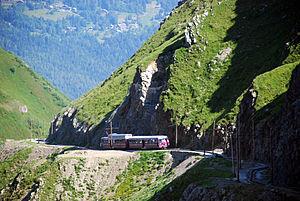
Automotrice du TMB entre le Mont-Lachat et le Nid d'Aigle.
Le tramway du Mont-Blanc ou TMB est une ligne de chemin de fer à crémaillère du massif du Mont-Blanc qui relie la gare SNCF de Saint-Gervais au glacier de Bionnassay en Haute-Savoie. Initialement la ligne devait atteindre le sommet du mont Blanc. Elle est la plus haute ligne de chemin de fer de France.